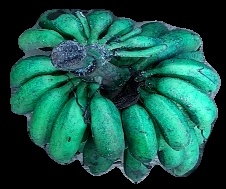
Variety: rasbale
Grade: grade3